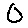
Label: 0